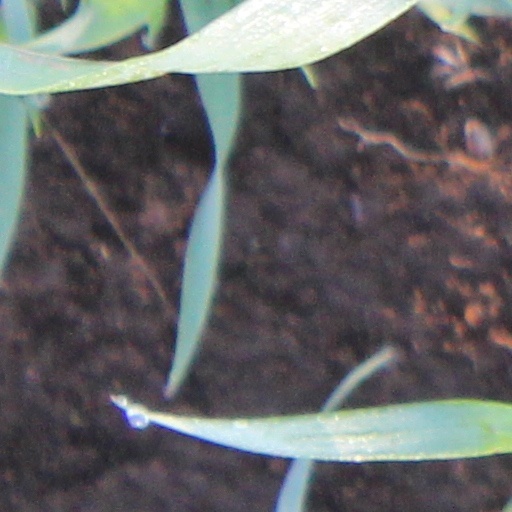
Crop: wheat